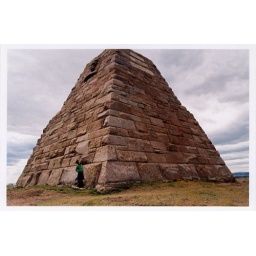
the giant monument that the rail road barons built in the middle of no where.